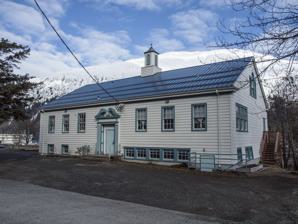
Building: Mayflower School (Juneau, Alaska)
Country: United States of America
Year built: 1934
United States historic place Mayflower School U.S. National Register of Historic Places Alaska Heritage Resources Survey Location 750 St. Anns Avenue, Douglas, Alaska Coordinates 58°16′31″N 134°23′32″W / 58.27529°N 134.39235°W / 58.27529; -134.39235 Area less than one acre Built 1934 ( 1934 ) Built by US Bureau of Indian Affairs Architect N. Lester Troast Architectural style Colonial Revival NRHP reference No. 88002534 AHRS No. JUN-300 Added to NRHP November 21, 1988 The Mayflower School , now known as Juneau Montessori School , is a historic school building  at St. Ann's and Savikko Streets in the Douglas part of Juneau, Alaska .  It is significant as the only surviving historic Native school building in the Juneau-Douglas area.  It is also the only Colonial Revival style BIA school in Alaska.  Its nomination to the National Register of Historic Places in 1988 asserts the school was "a source of great pride to the Douglas Native community" and that it "represents a significant tie with the past for many Douglas Native people." It is a rectangular 2 + 1 ⁄ 2 -story wood-frame structure, with a gable roof, and sited in Savikko Park overlooking the Gastineau Channel .  It is set on a hillside, and only presents 1 + 1 ⁄ 2 stories to the front.  Its main entrance is on the second level, set in a recessed entryway which is flanked by fluted pilasters and topped by a swan pediment. The school was built in 1934 by the United States Bureau of Indian Affairs (BIA) to serve as a model school for Native children in Alaska.  In addition to educational facilities, the school also contained community meeting facilities, including a library, kitchen, and recreation room.  The Bureau intended for the school to provide vocational training and to serve as a community center for the Tlingits of Douglas. The building served as an educational facility exclusively for Native children until 1940, when it was merged into the Juneau school system. Since 1994, the building has been used as a Montessori school . The building was listed on the National Register of Historic Places in 1988. See also National Register of Historic Places listings in Juneau, Alaska References